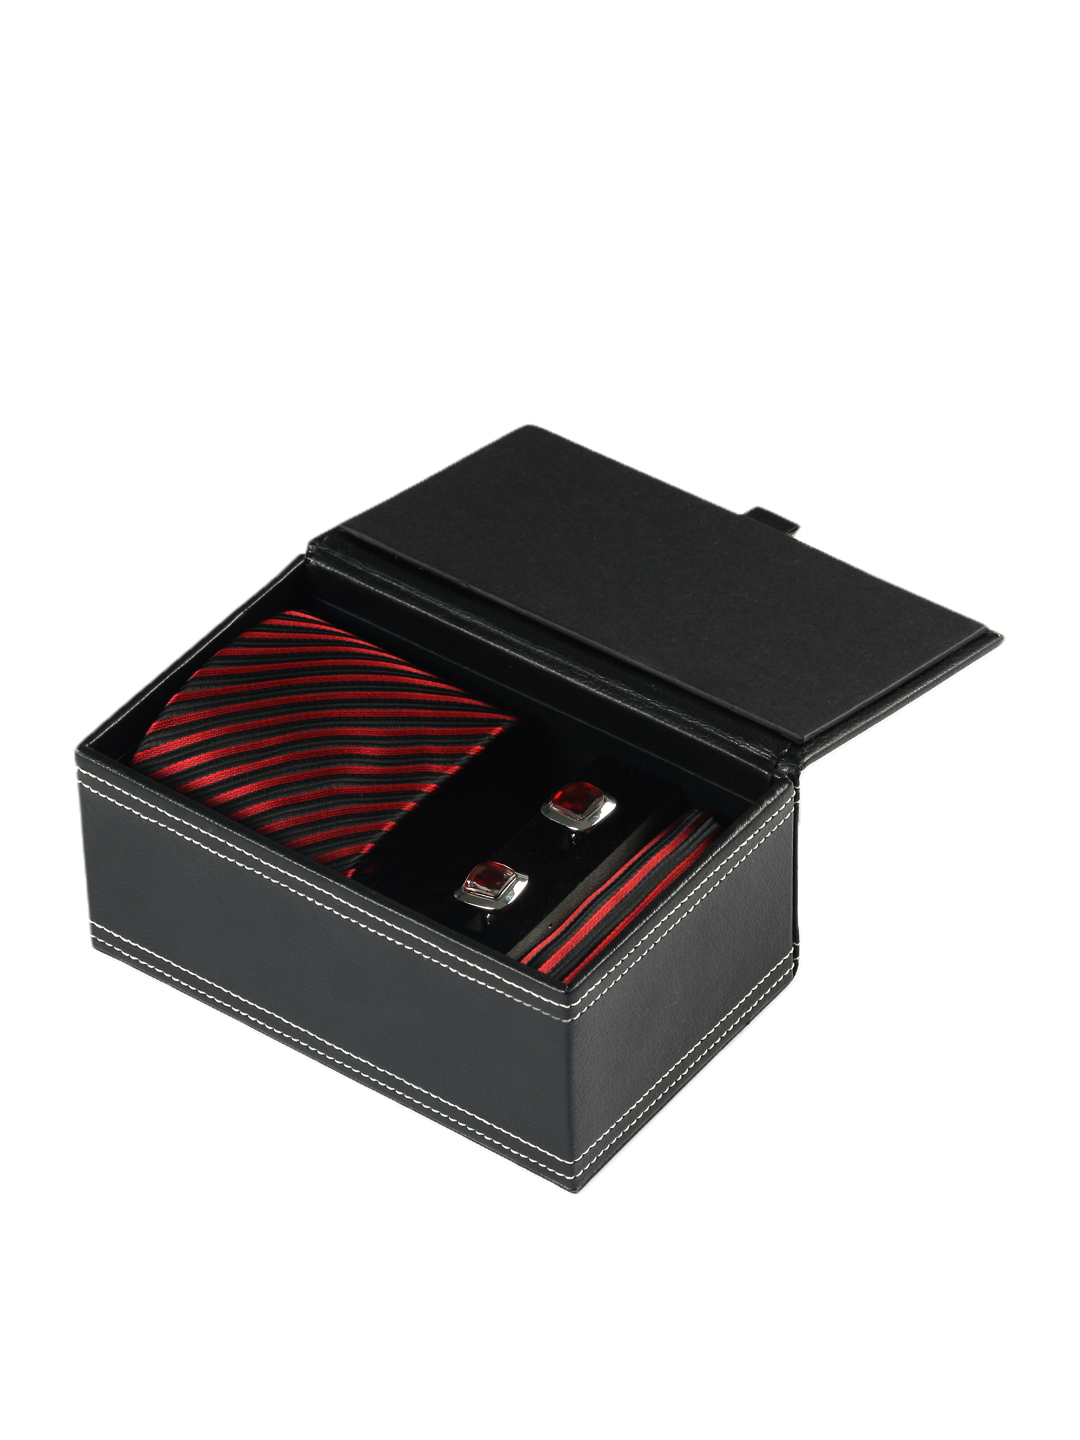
Turtle Men Formal Red Tie
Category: Accessories / Accessories / Accessory Gift Set
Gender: Men
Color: Red
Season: Fall 2011
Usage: Formal